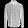
Label: Shirt